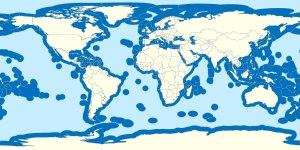
Une zone économique exclusive est, d'après le droit de la mer, un espace maritime sur lequel un État côtier exerce des droits souverains en matière d'exploration et d'usage des ressources. Elle s'étend à partir de la ligne de base de l'État jusqu'à 200 milles marins de ses côtes au maximum, au-delà il s'agit des eaux internationales. Le terme est parfois abusivement appliqué aussi aux eaux territoriales et aux extensions possibles du plateau continental au-delà de ces 200 milles marins. La confusion vient du fait que les zones de pêche sont définies par les limites extérieures des ZEE. Elles comprennent donc notamment les mers territoriales.